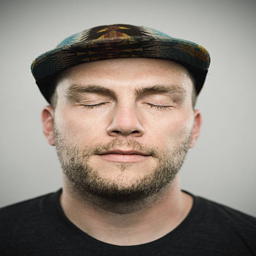
portrait of a young man with closed eyes